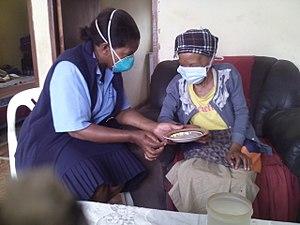
Un infirmier est un professionnel de la santé dont la profession est de délivrer des soins infirmiers.